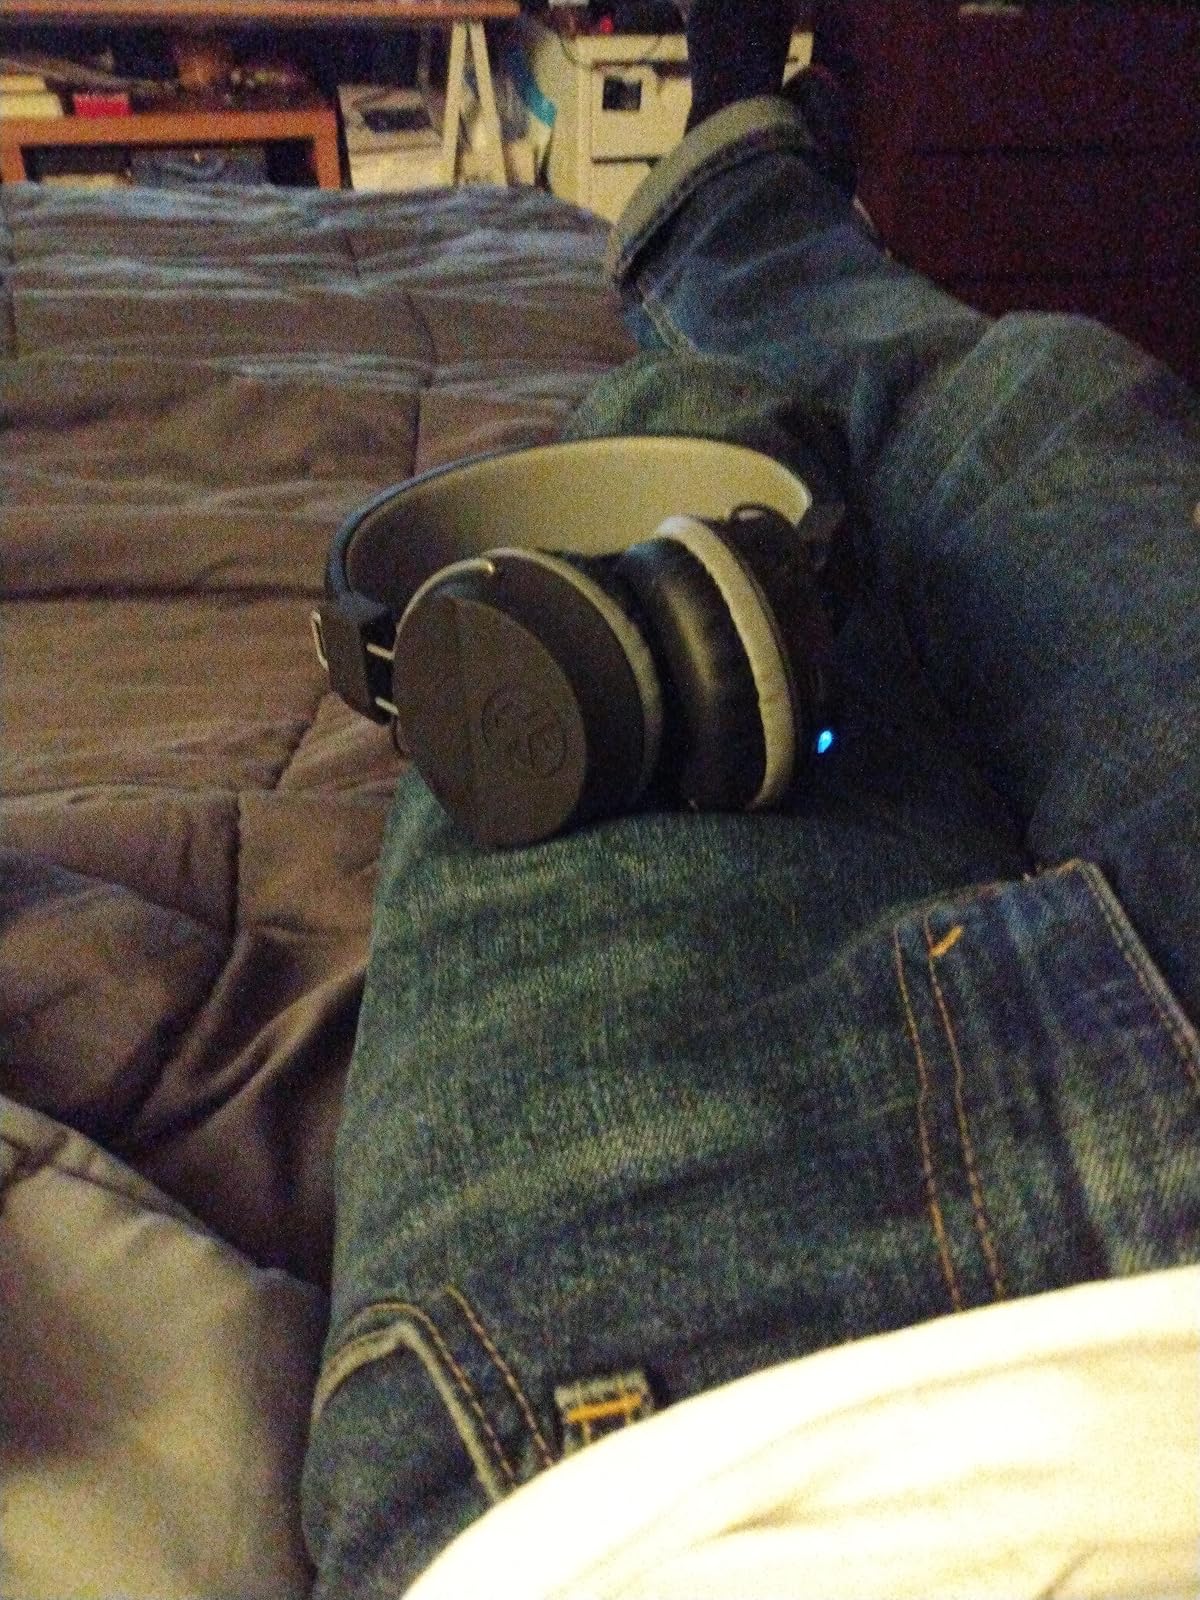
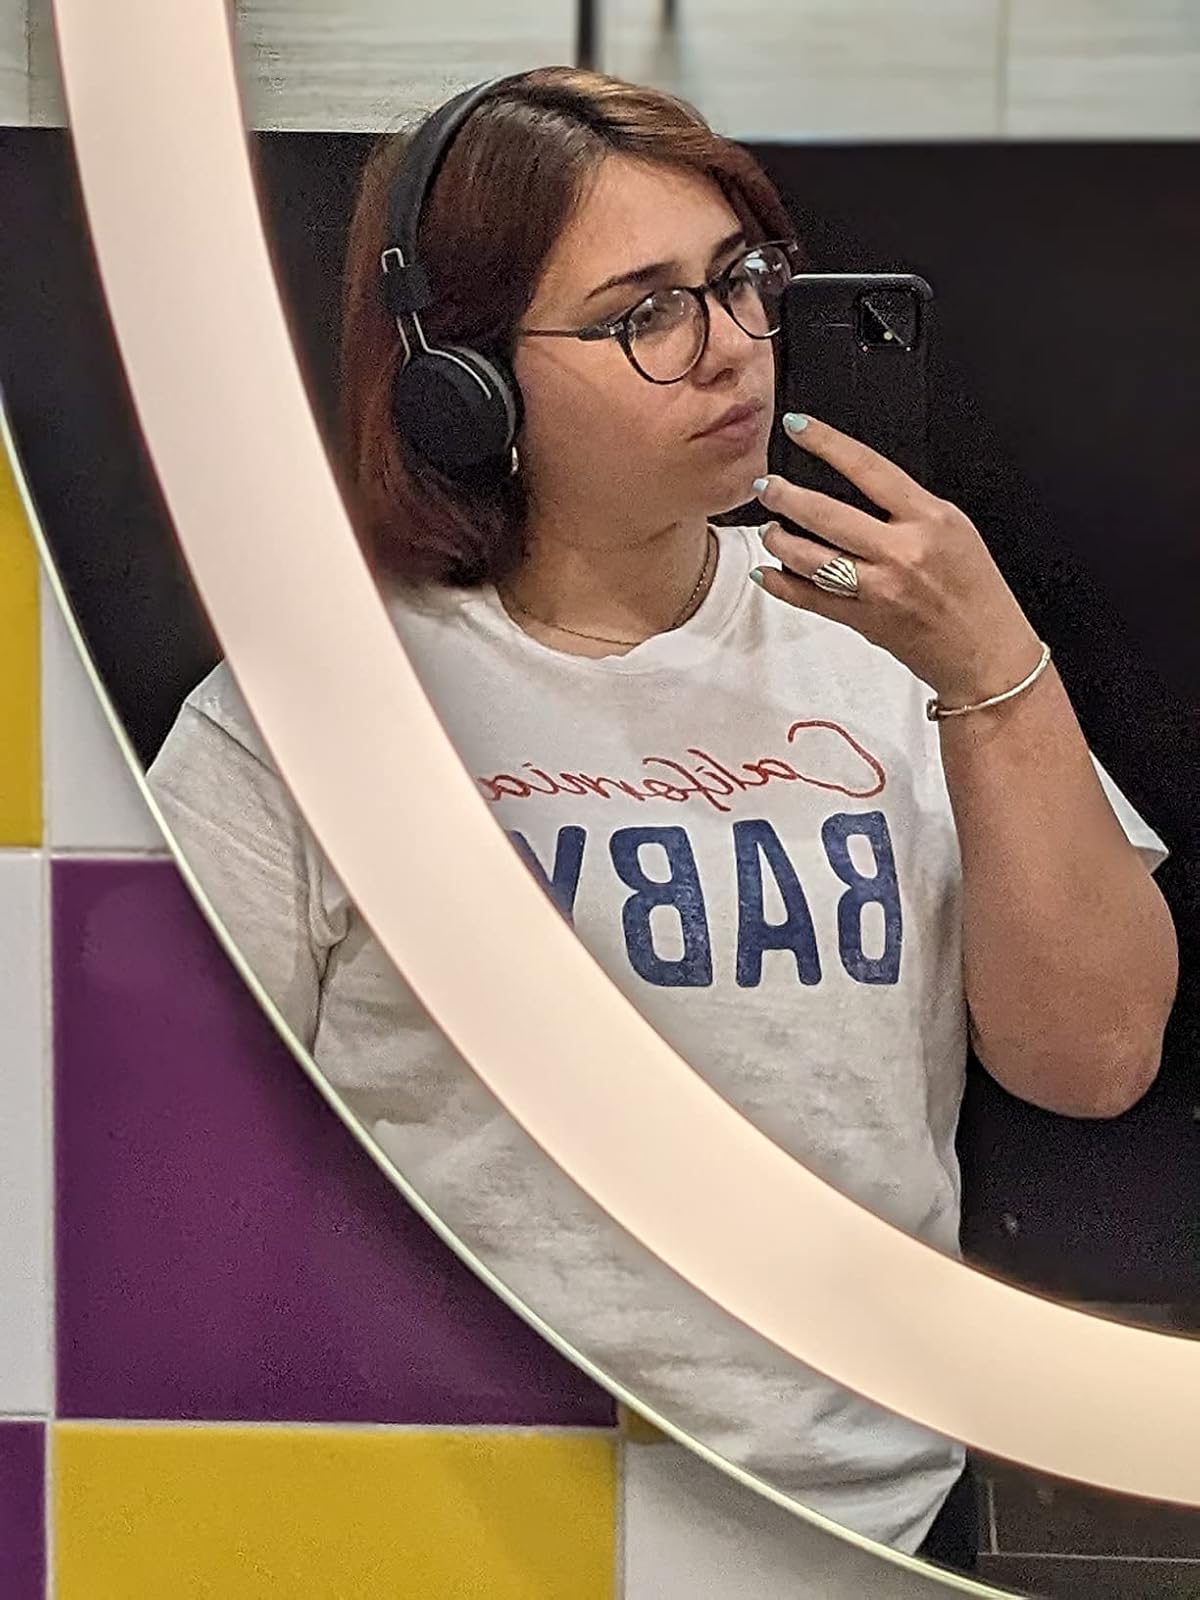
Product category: headphones
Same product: yes